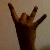
The image shows a hand gesture representing the number 8 in Indian Sign Language.